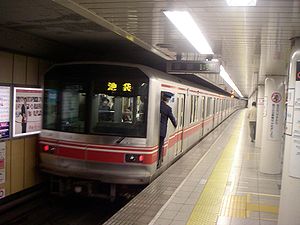
Shinjuku Station
Tokyo Metro Marunouchi Line platform
Shinjuku Station er en betydningsfuld jernbanestation i Shinjuku og Shibuya distrikterne i Tokyo.